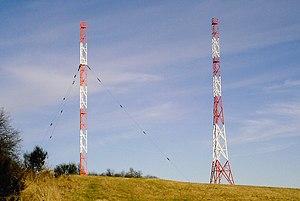
Photo 2. Les pylônes du site d'émission de nuit de Marnach.
L'émetteur de Marnach, situé sur un plateau à proximité du village de Marnach, au nord du Luxembourg, est d'un point de vue chronologique le deuxième site d'émission de Radio Luxembourg. Il assure la diffusion en ondes moyennes, à partir du milieu des années 1950.